Uranium mining

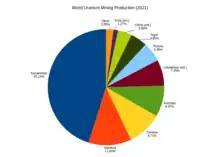
2021 uranium mining by nation

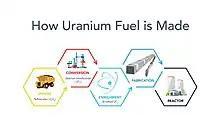
Schematic diagram of stages from uranium mining to energy production

Uranium mining is the process of extraction of uranium ore from the earth. Almost 50,000 tons of uranium were produced in 2022. Kazakhstan, Canada, and Namibia were the top three uranium producers, respectively, and together account for 69% of world production. Other countries producing more than 1,000 tons per year included Australia, Niger, Russia, Uzbekistan and China. Nearly all of the world's mined uranium is used to power nuclear power plants. Historically uranium was also used in applications such as uranium glass or ferrouranium but those applications have declined due to the radioactivity and toxicity of uranium and are nowadays mostly supplied with a plentiful cheap supply of depleted uranium which is also used in uranium ammunition. In addition to being cheaper, depleted uranium is also less radioactive due to a lower content of short-lived and than natural uranium.